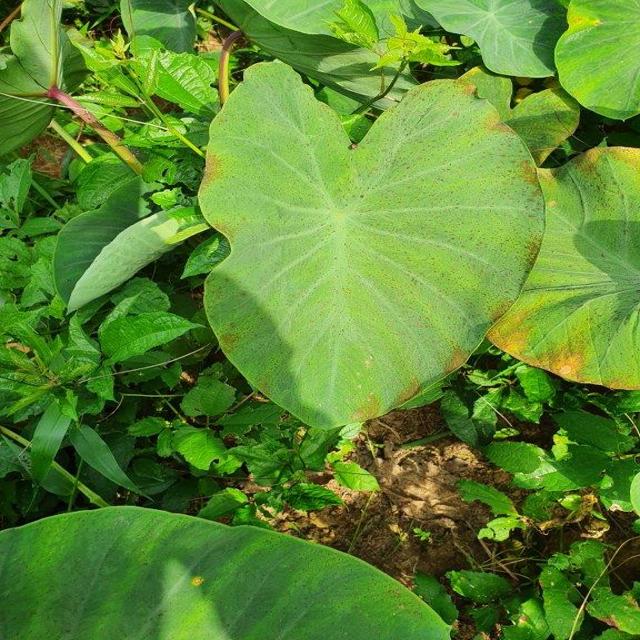
Label: Early_Blight